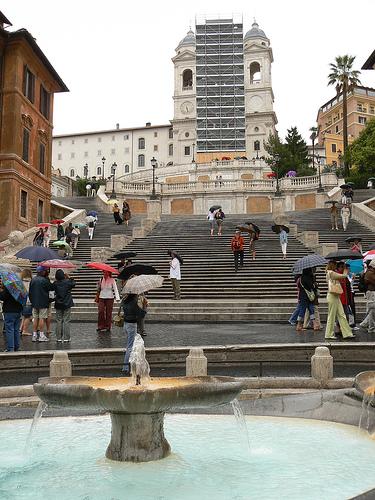
Weather: rain or strom